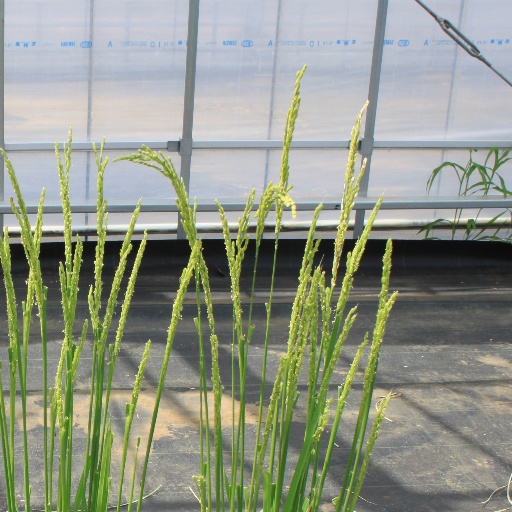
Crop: rice